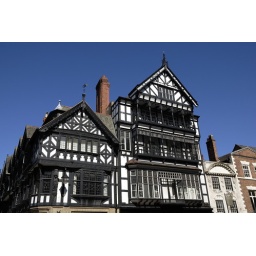
Old black and white tudor building in Chester England showing leaded windows.